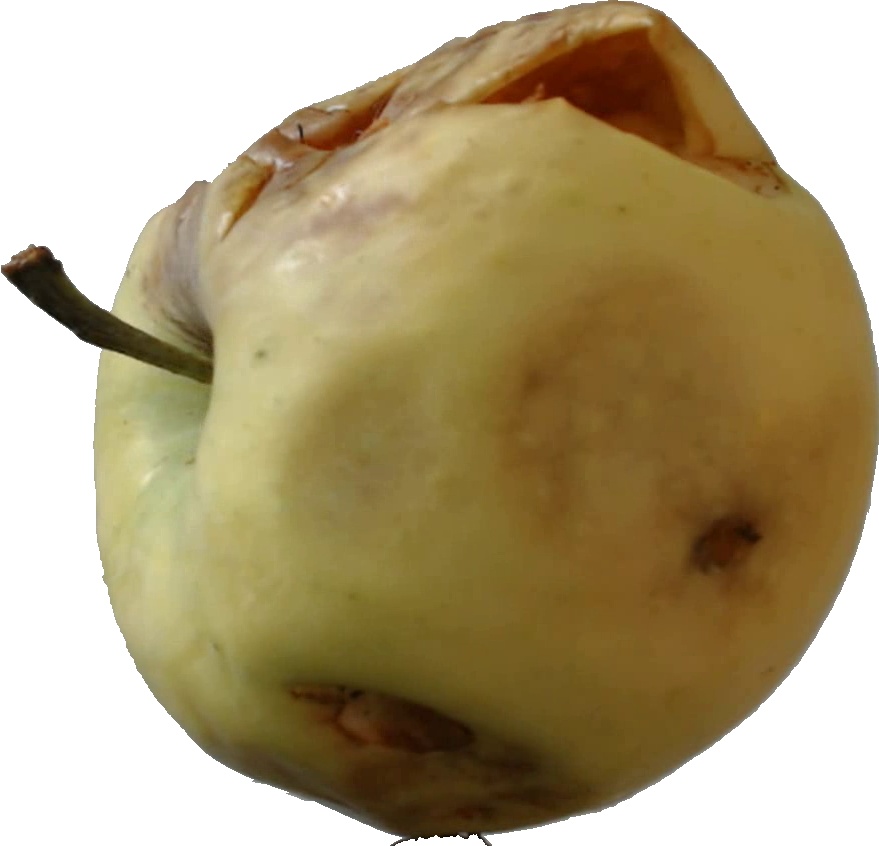
Label: apple_hit_1